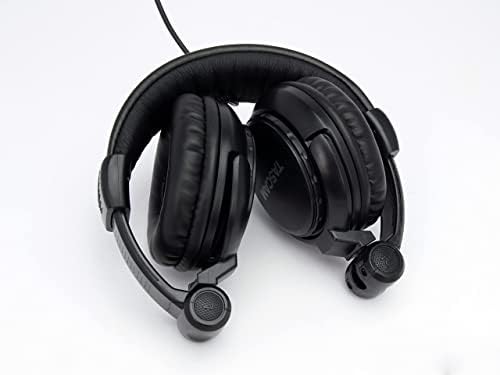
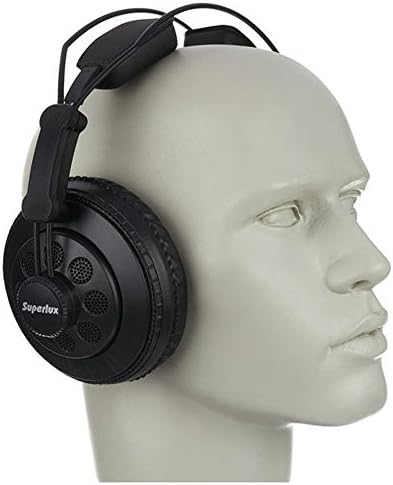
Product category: headphones
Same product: no